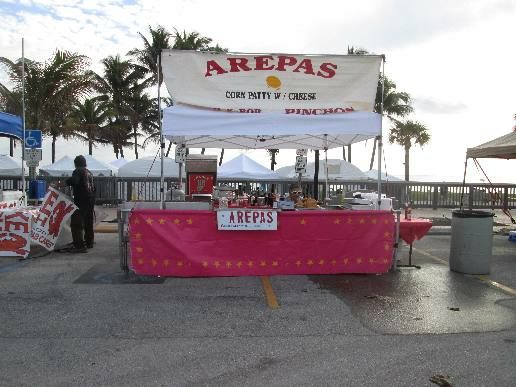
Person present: Yes